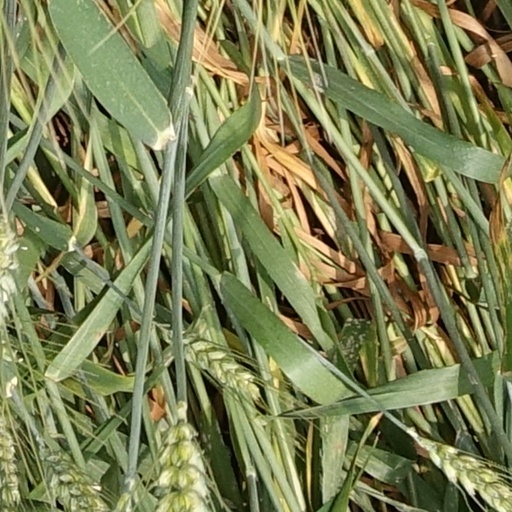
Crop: wheat